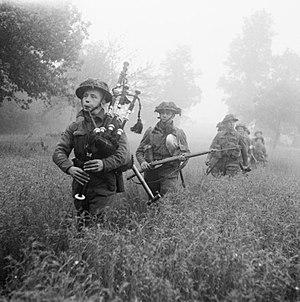
Le Seaforth Highlanders est un régiment de la British Army. Formé en 1881 il est dissous en 1961. Il servit notamment au cours des première et deuxième guerres mondiales.
L’opération Epsom est une offensive britannique de la Seconde Guerre mondiale qui se déroule entre les 26 et 30 juin 1944 au cours de la bataille de Normandie. Le but de cette manœuvre est de reprendre la ville de Caen, alors occupée par les Allemands : c'est l'un des principaux objectifs alliés lors du débarquement de Normandie et dès le début de la bataille de Normandie.